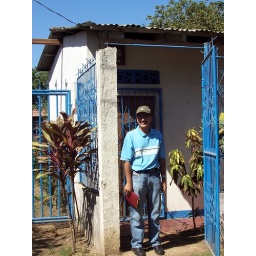
Valentin Flores in front of temporary meeting house for church in El Viejo.